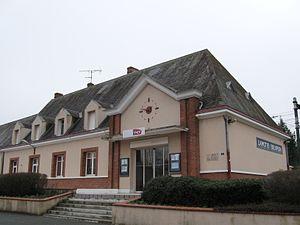
Gare de Lamotte-Beuvron, Loir-et-Cher, France